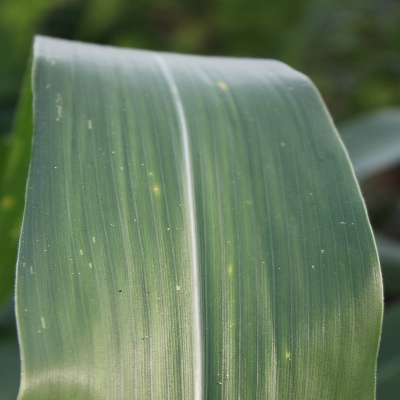
Crop: Maize
Condition: leaf spot